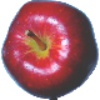
Label: Apple Red Delicious 1